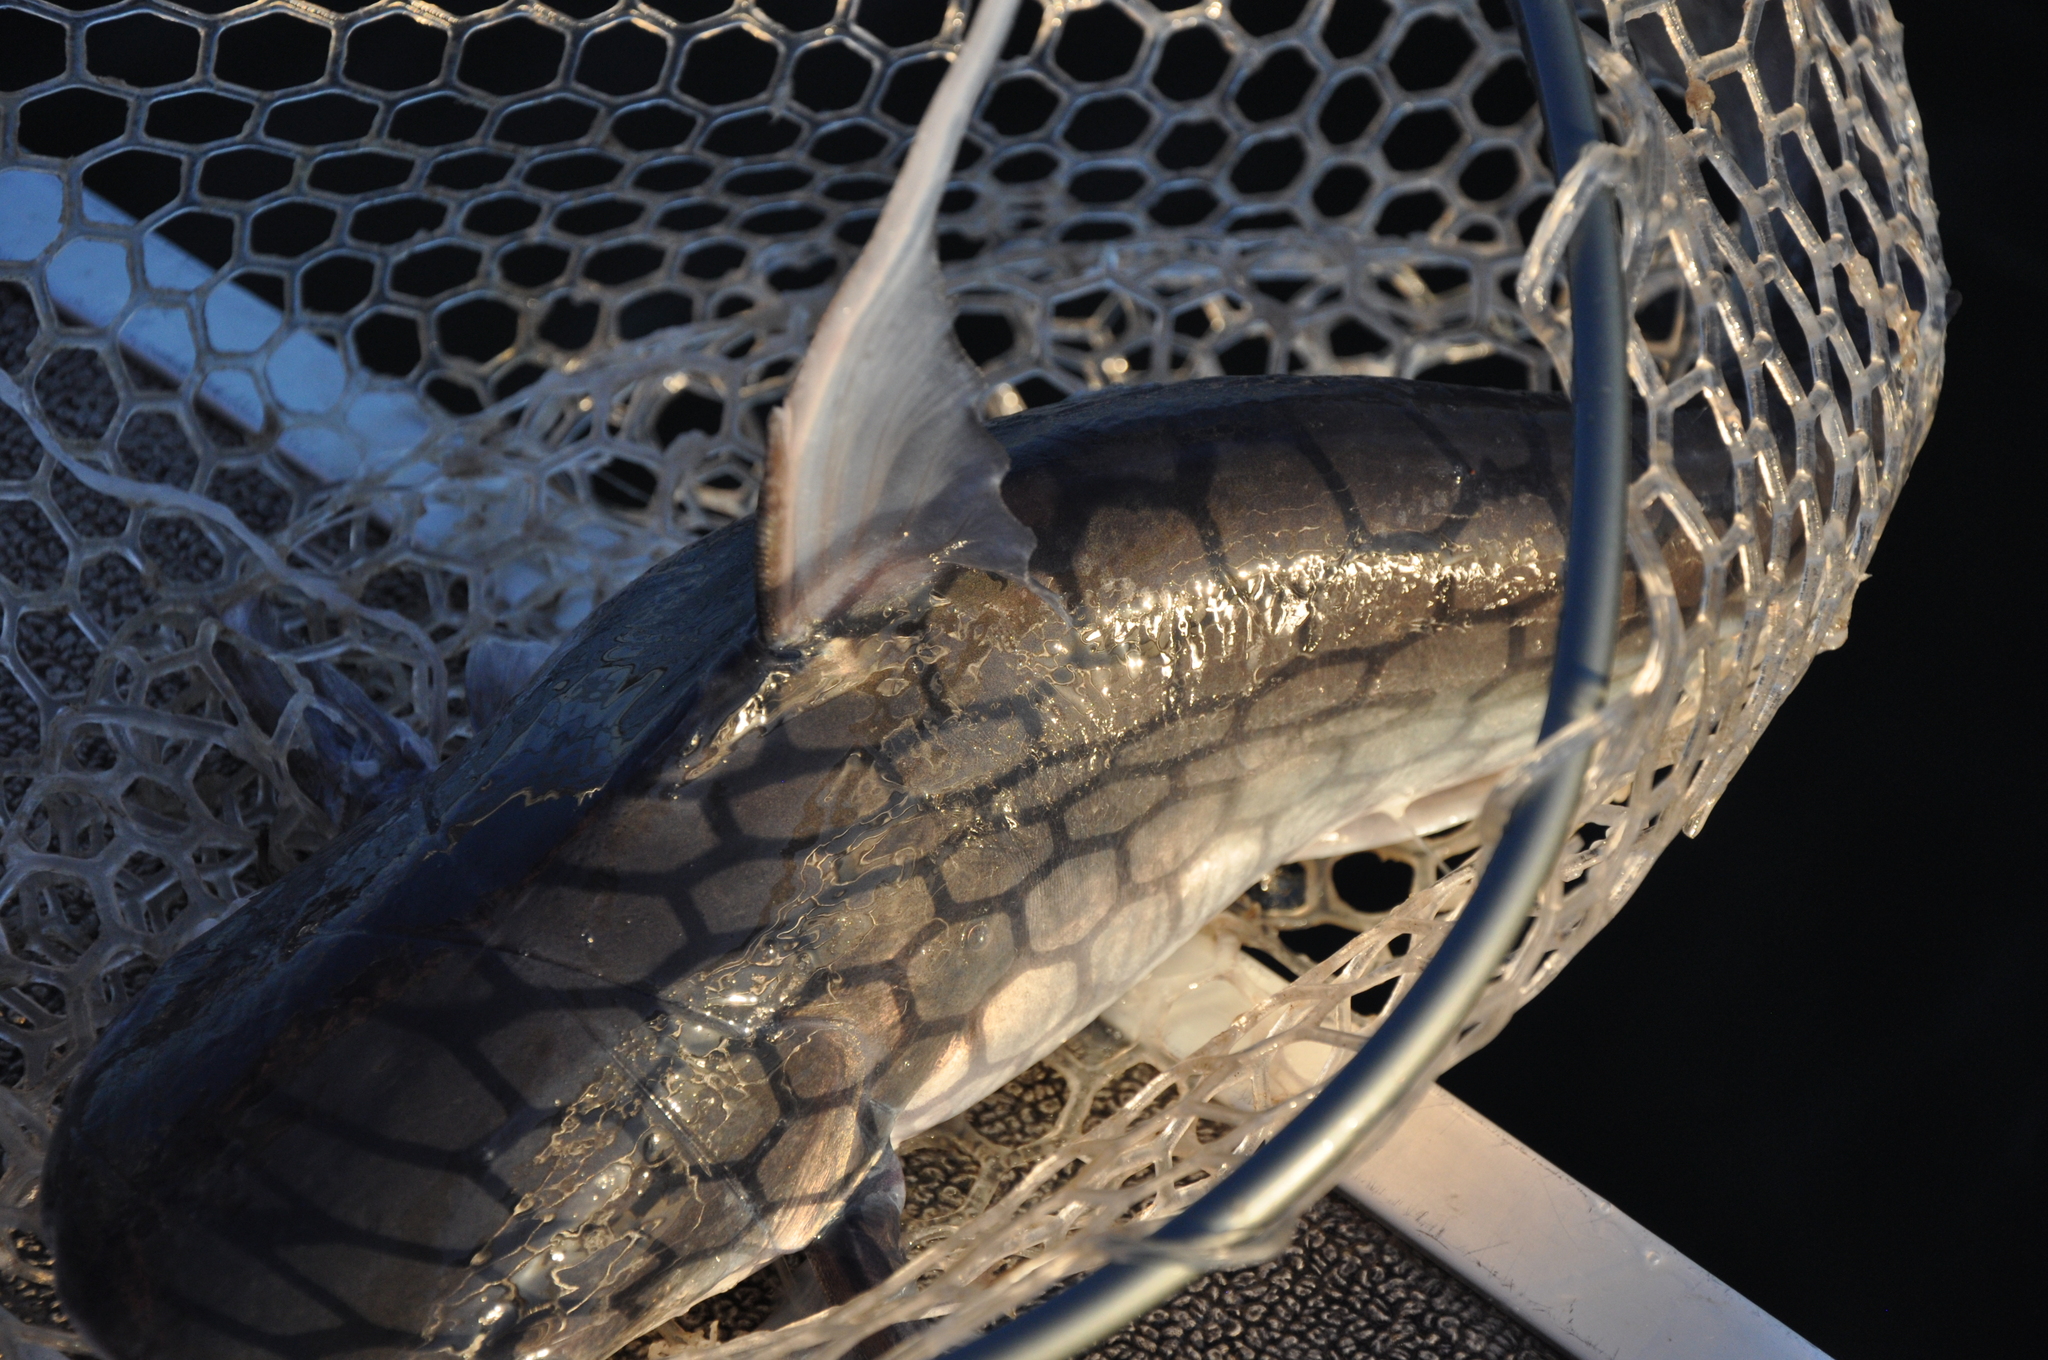
fish (species not among the labelled classes)